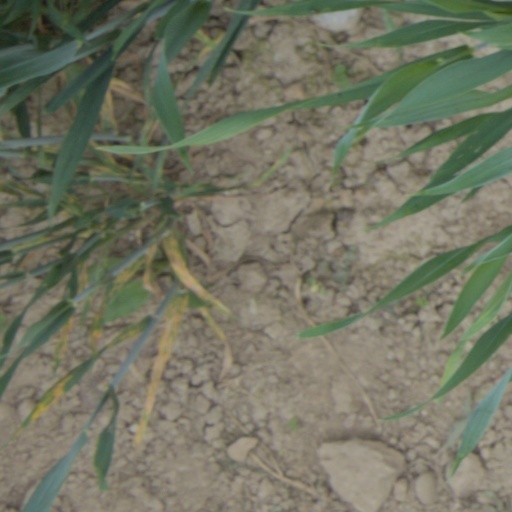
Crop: wheat